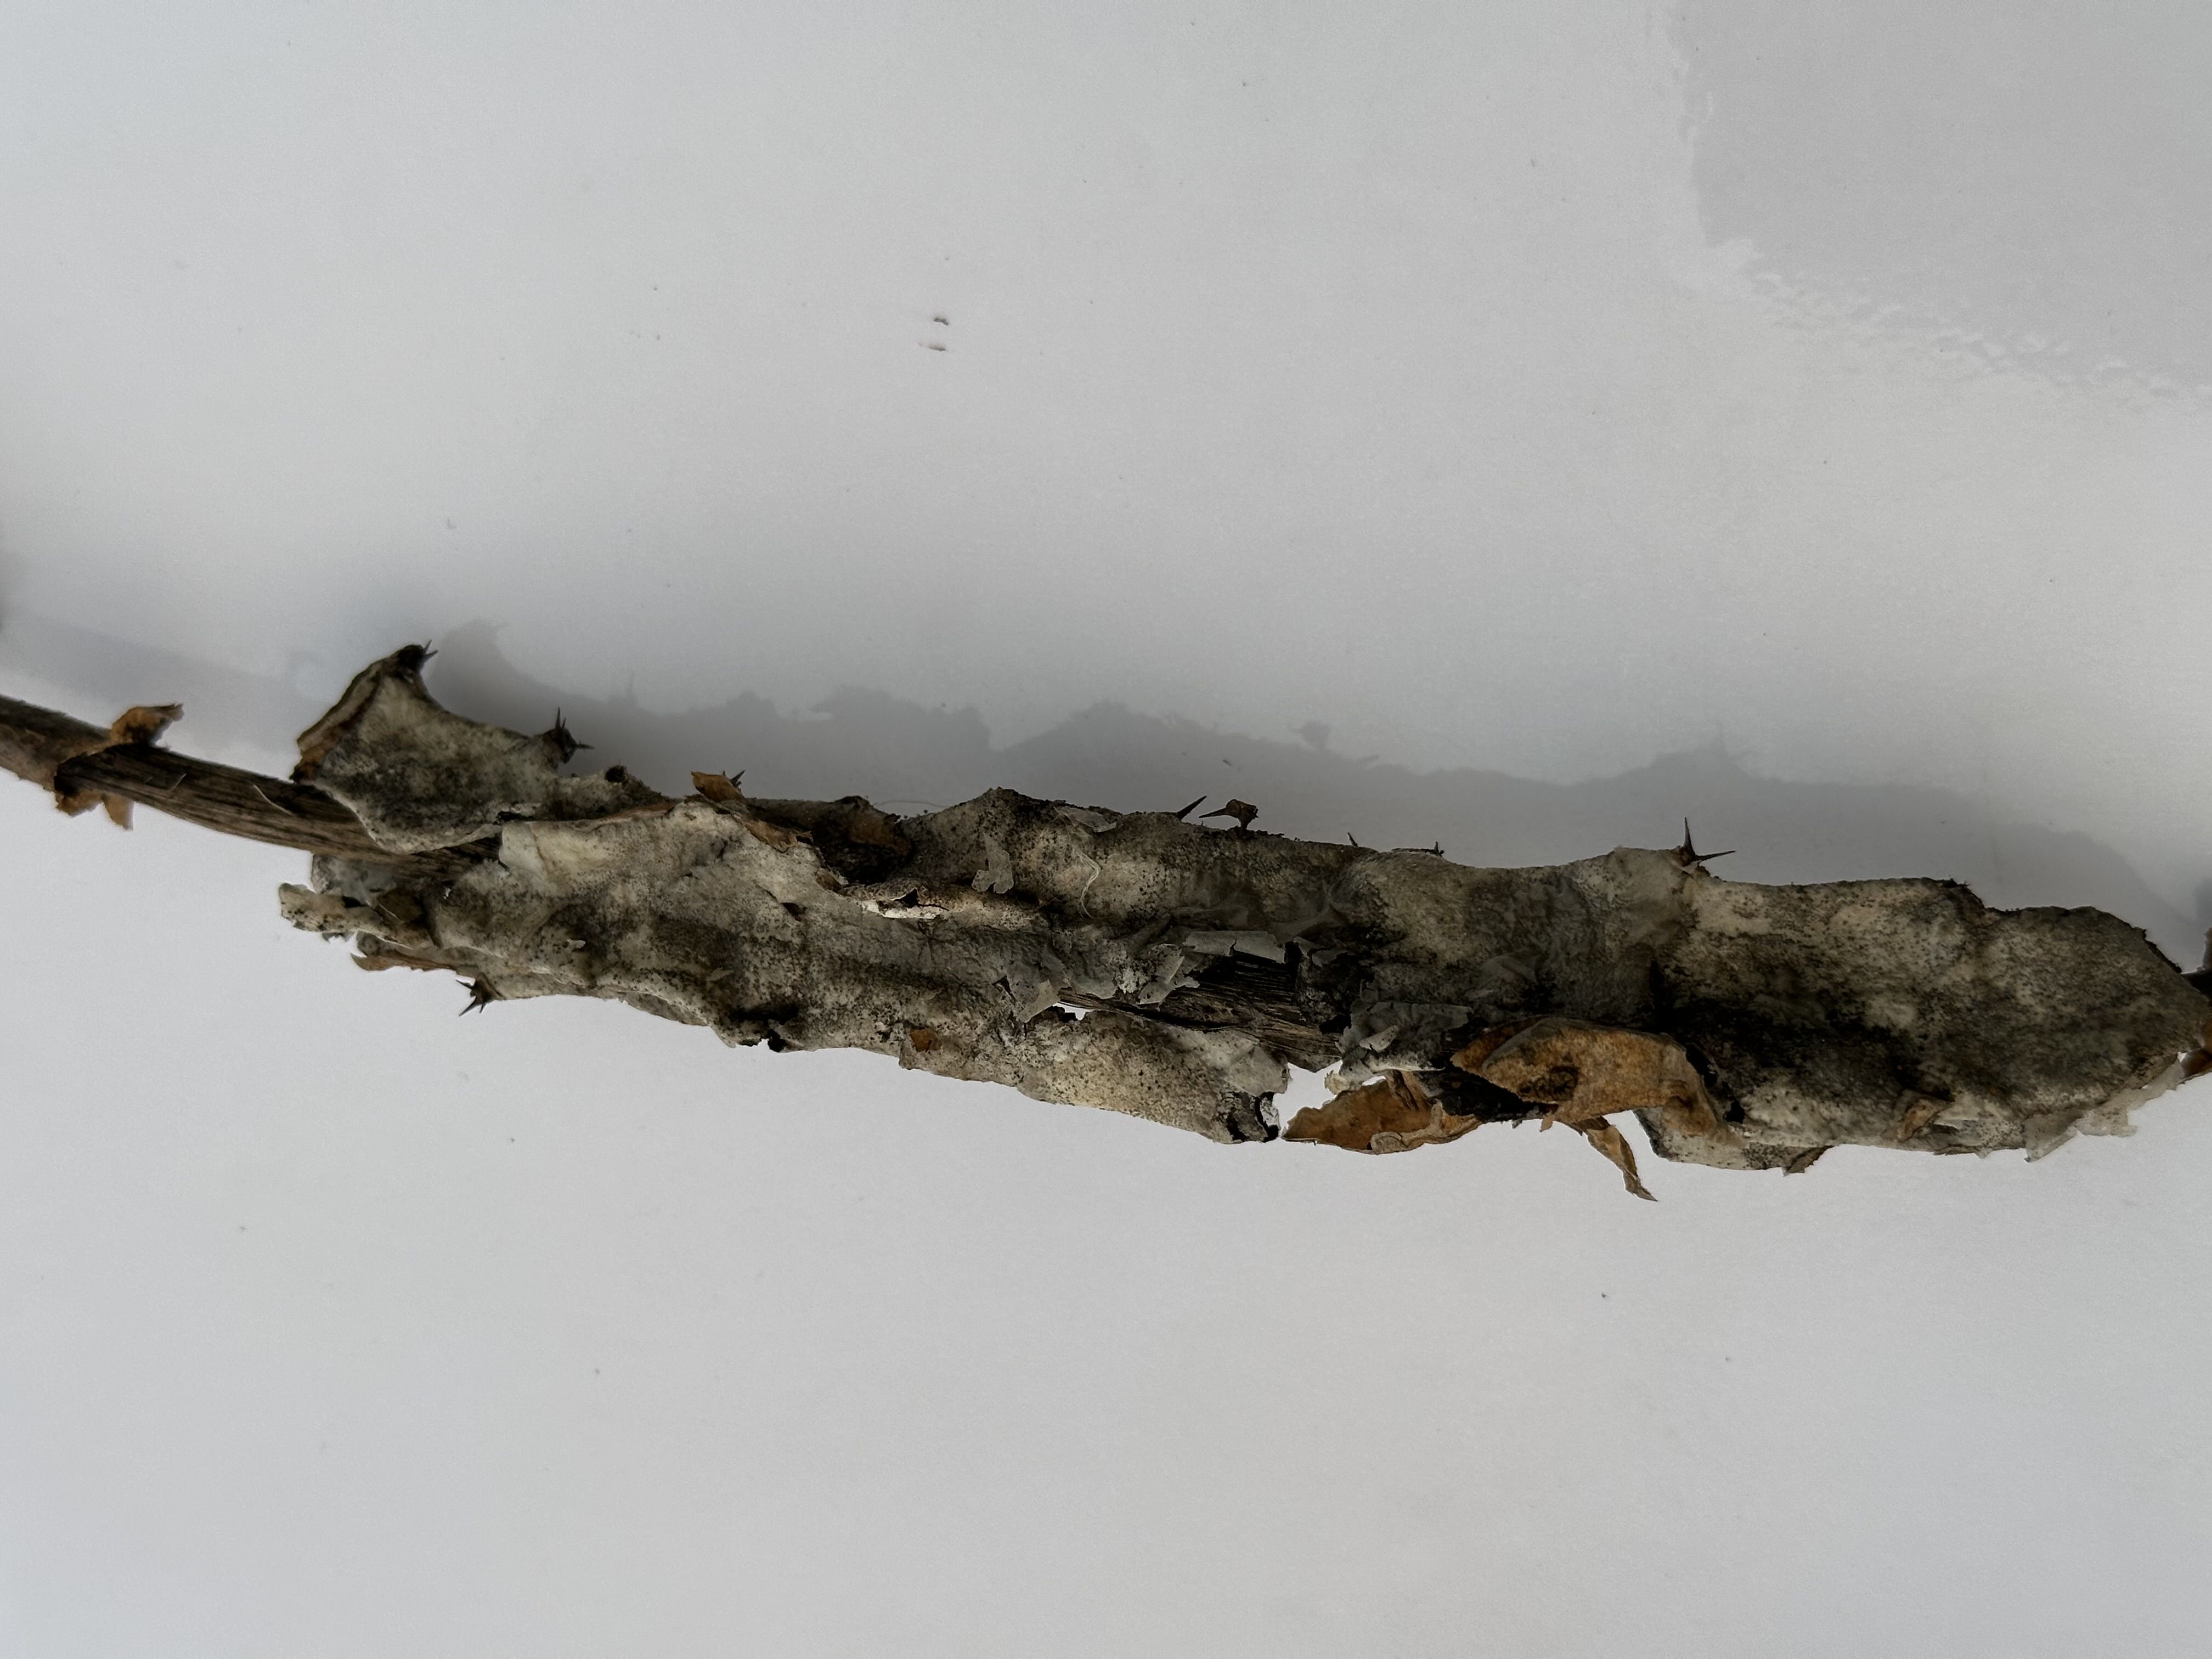
Label: Bad leaf